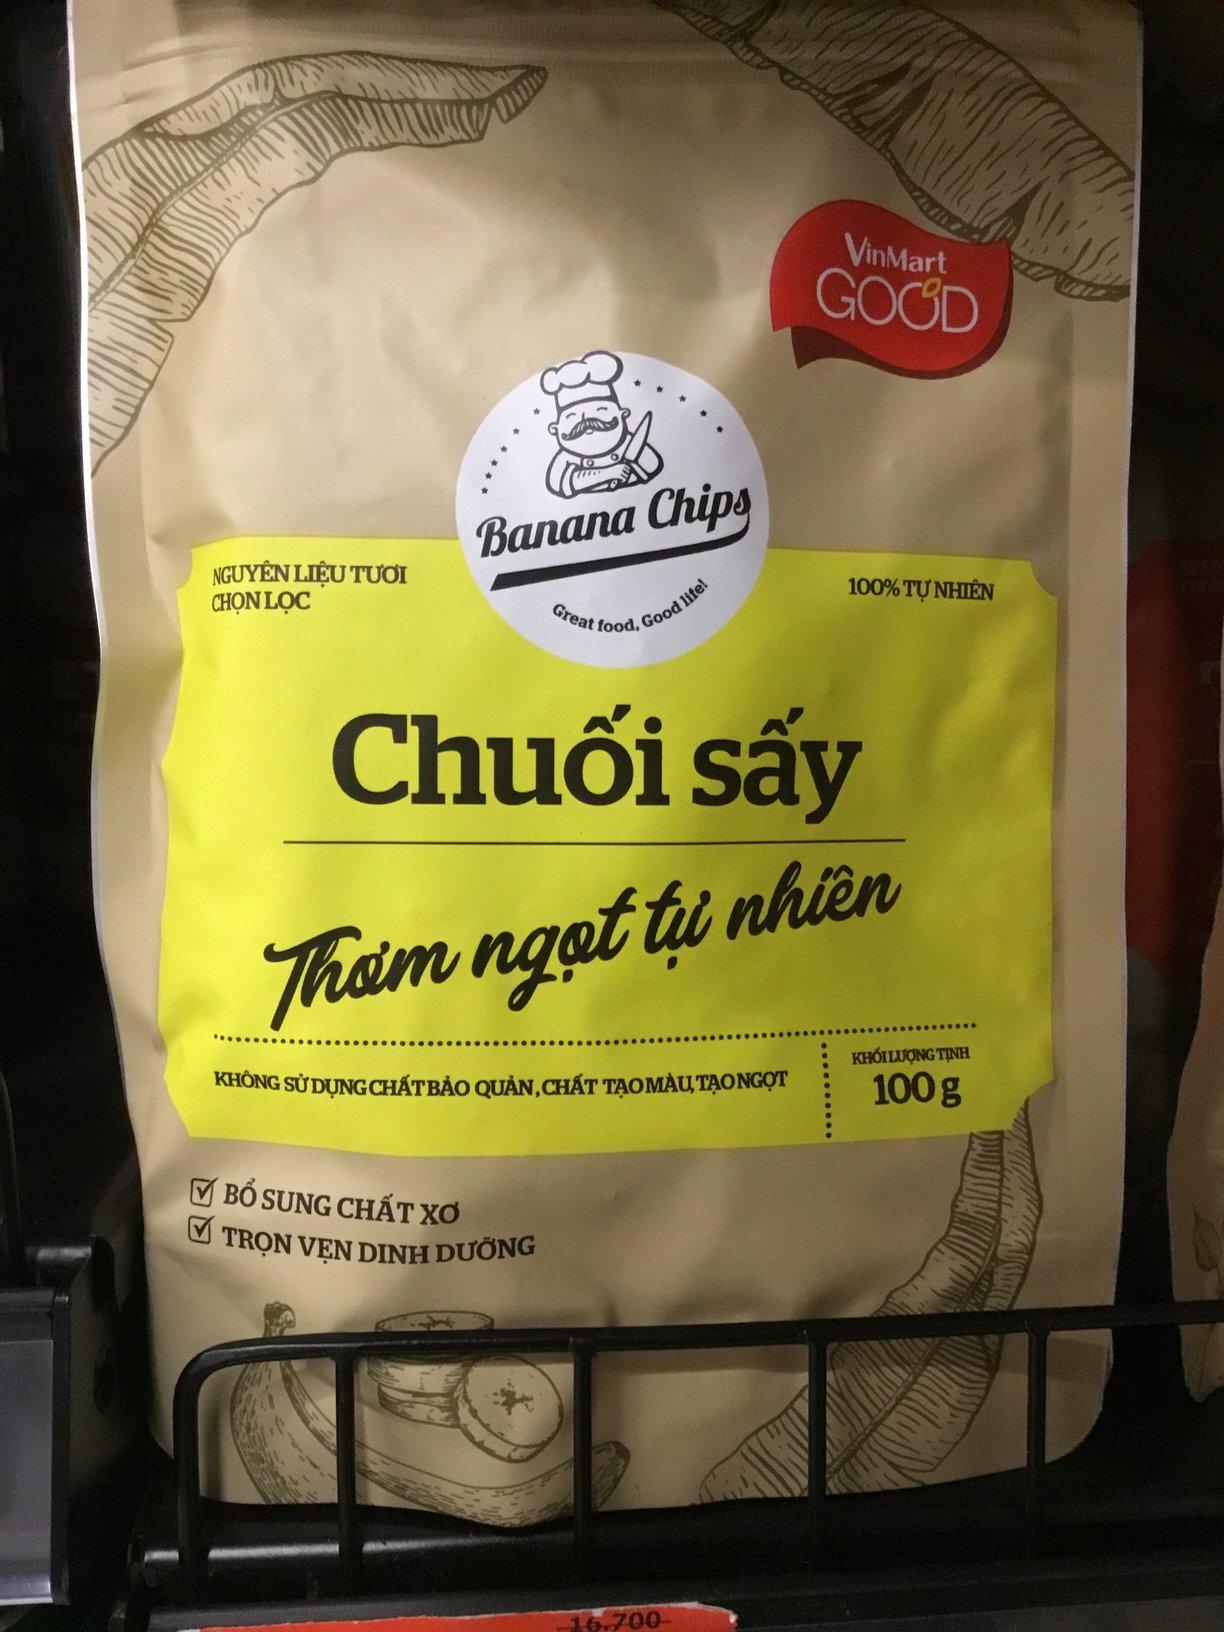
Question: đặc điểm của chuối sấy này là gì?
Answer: đặc điểm của chuối sấy này là thơm ngọt tự nhiên